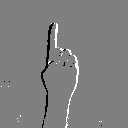
ASL letter: z